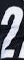
Number: 2